Kampong Beribi

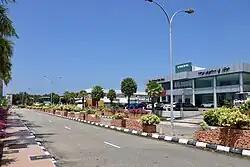
Beribi Industrial area

Like other villages, Kampong Beribi received facilities such as primary, secondary school buildings and also Higher Institutions. Telanai Primary School, Beribi Religious School, surau, mosque, Telanai flyover to the jungle, electricity, water, telephone, Beribi Mosque (can accommodate 500 pilgrims at a time), fire station, Youth Institute, Beribi Industrial Area, hotels and apartments are part of the development that has been implemented. The village is also home to the Consulate of Peru.